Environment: real
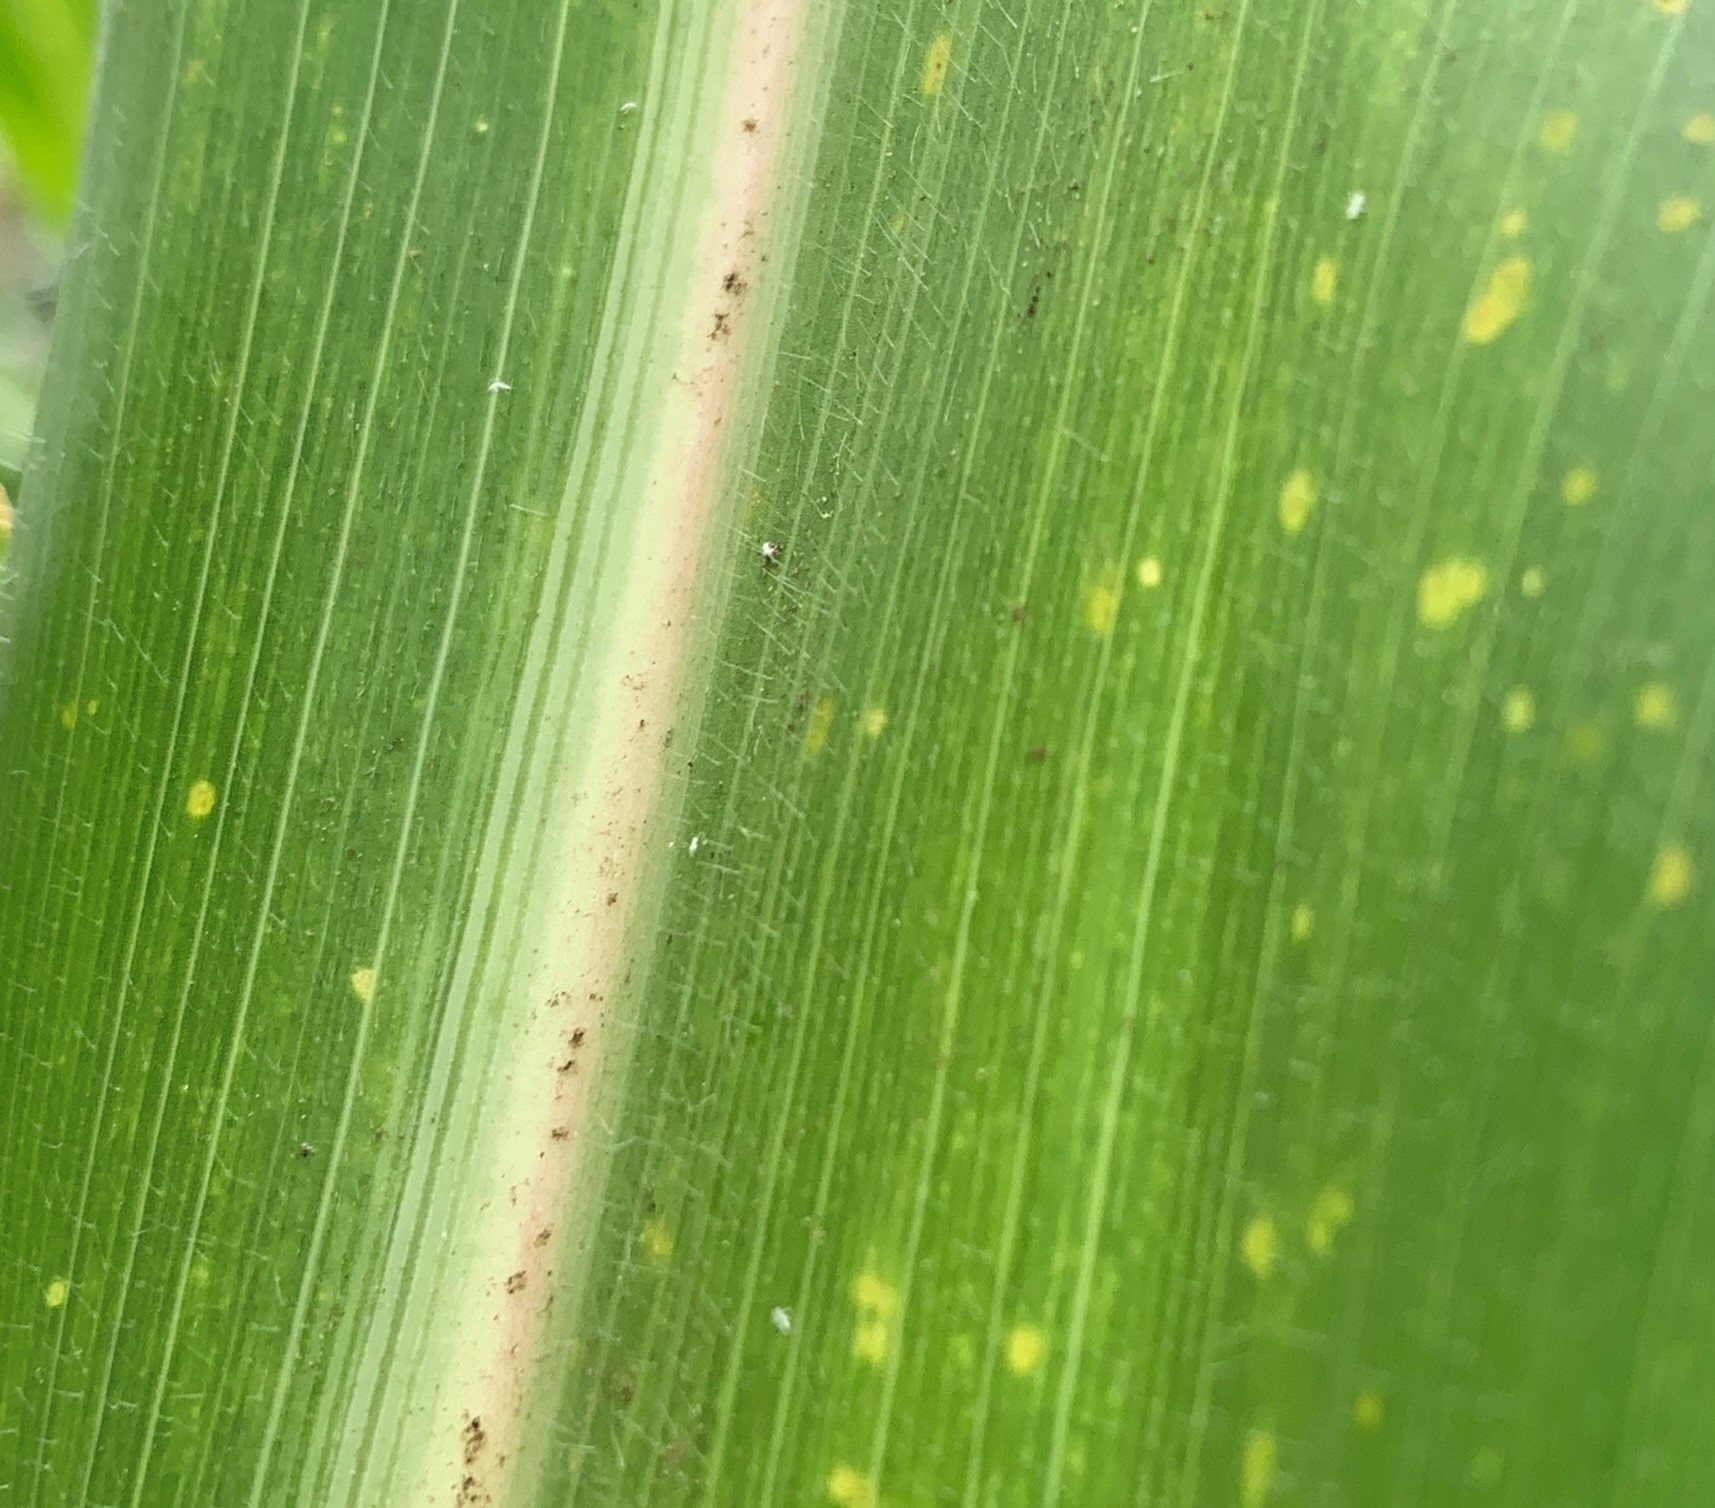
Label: lethal_necrosis